Inter-city rail

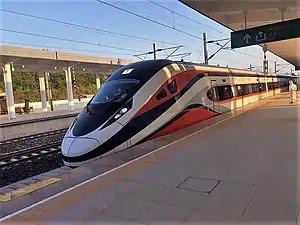
Laos–China Railway higher-speed EMU train

Almost every major town and city in South Korea is linked by railway, run by Korail. ITX-Saemaeul is operated in most Main railway lines like Japanese limited express or German Intercity. Also, Mugunghwa-ho is the most common and most popular type of intercity rail travel like German Regional-Express. In addition, Seoul and Busan are linked by a high-speed train line known as KTX, which was built using French TGV technology.